Shawn Johnson East

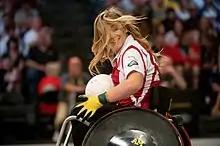
Johnson playing wheelchair rugby during an exhibition match with Invictus athletes and celebrities during the 2016 Invictus Games

Since becoming a professional athlete, Johnson has been involved with numerous charitable causes. In December 2008, she co-hosted a charity event with fellow Iowa native actor Ashton Kutcher to raise money to repair areas of her home state devastated by flooding. She also supports the "Exercise Your Character" program through speaking engagements.